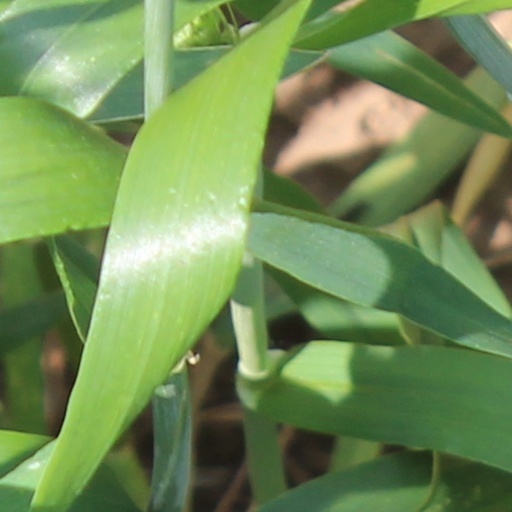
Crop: wheat